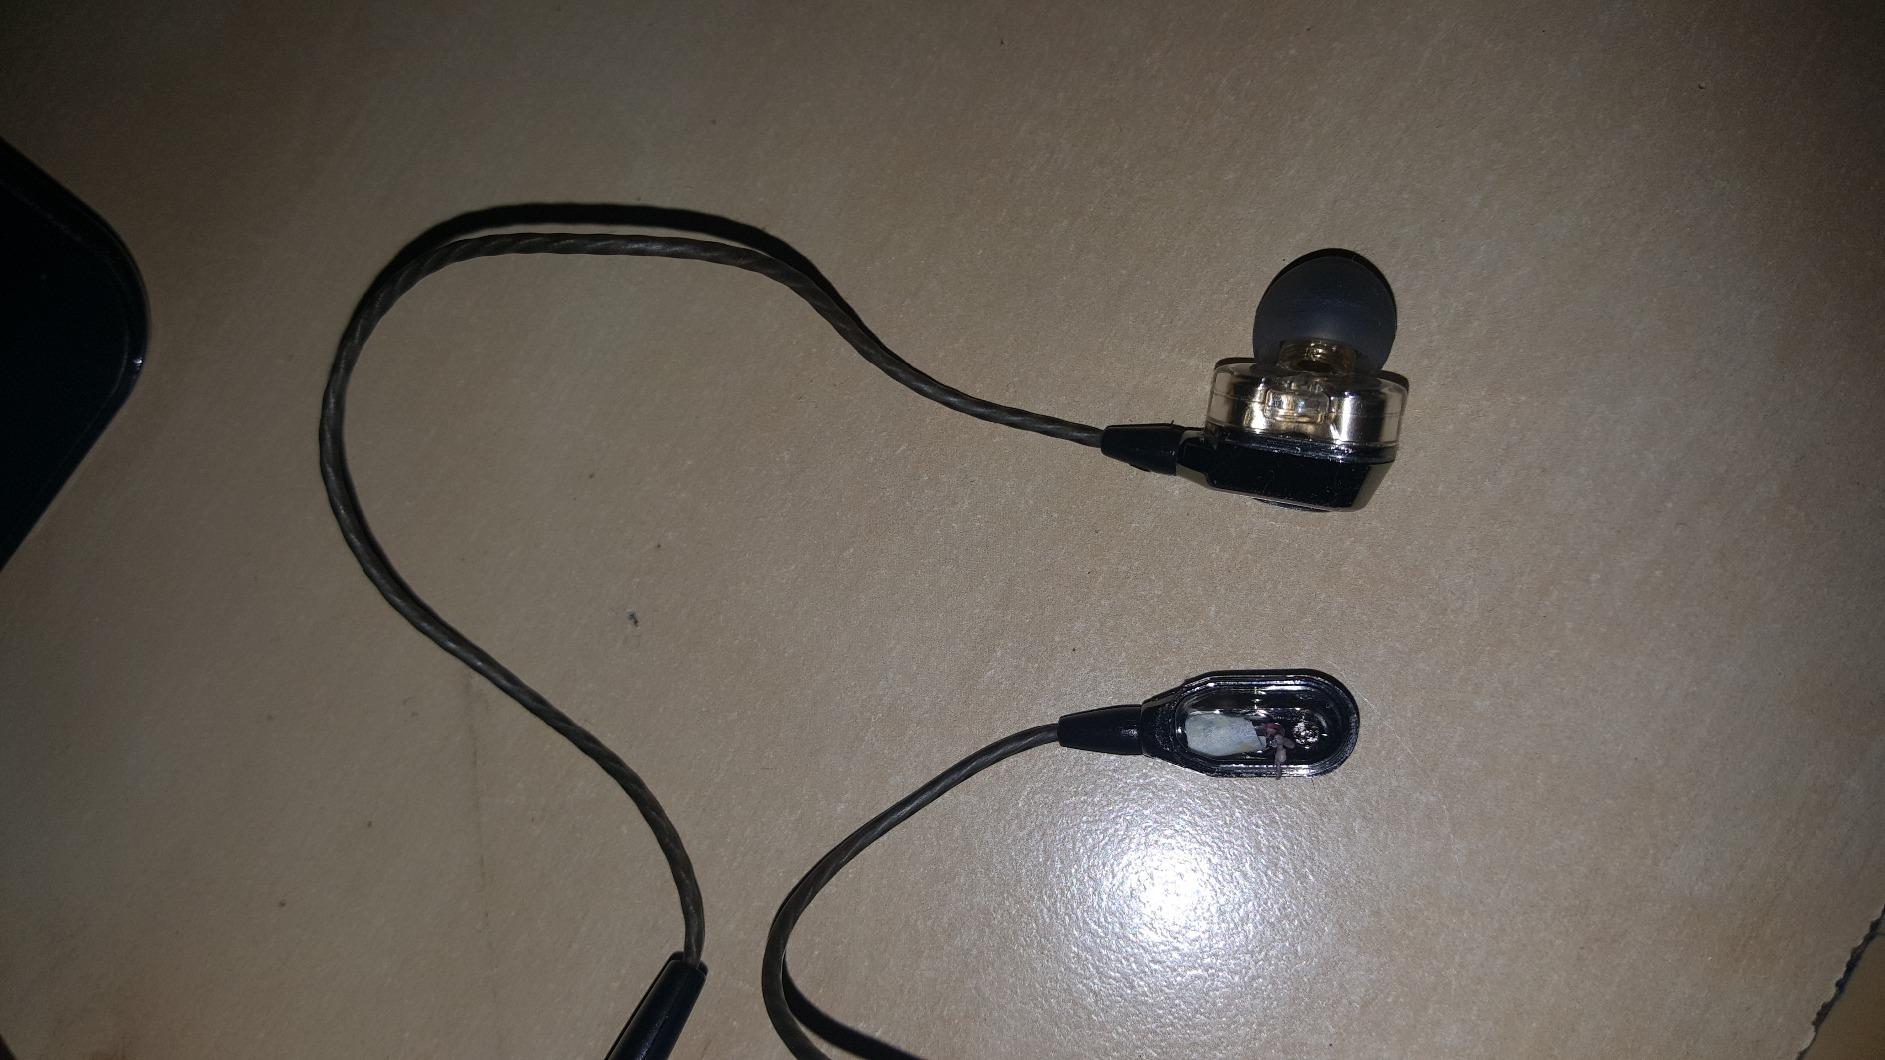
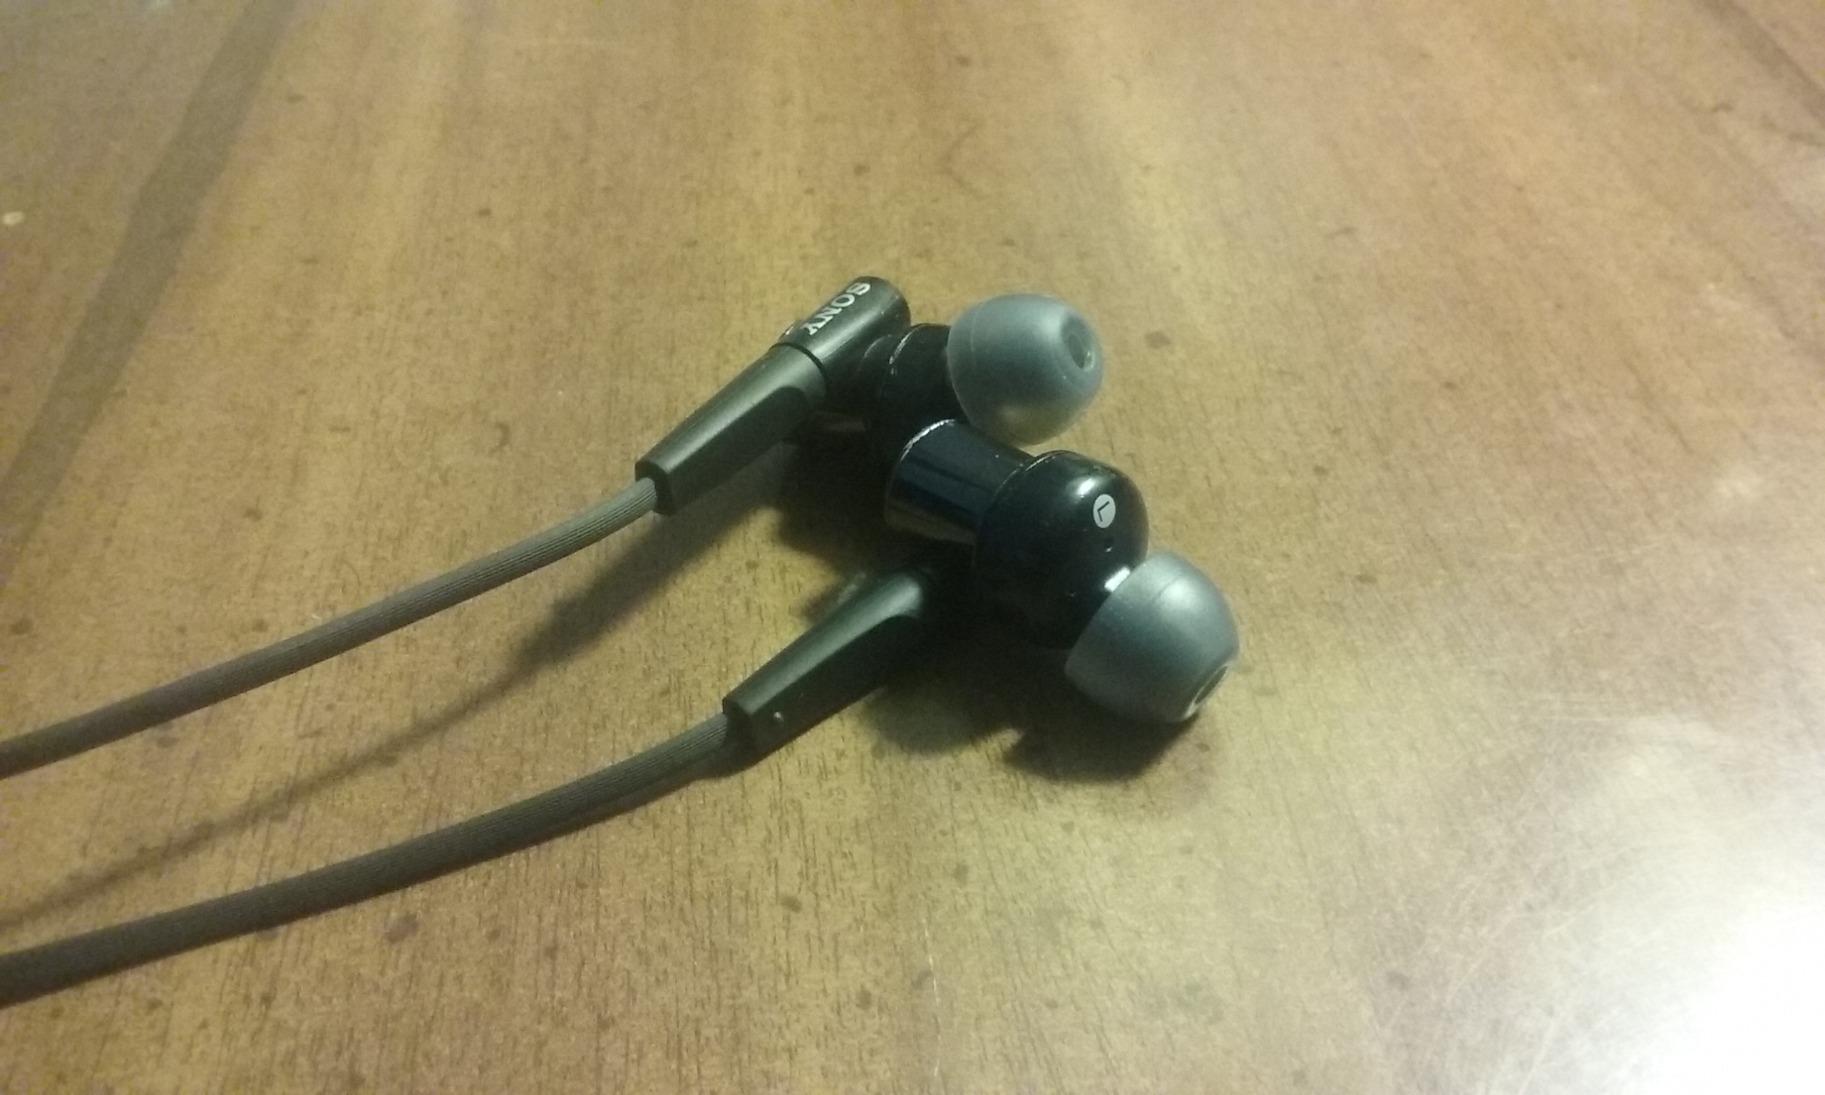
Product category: headphones
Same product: no